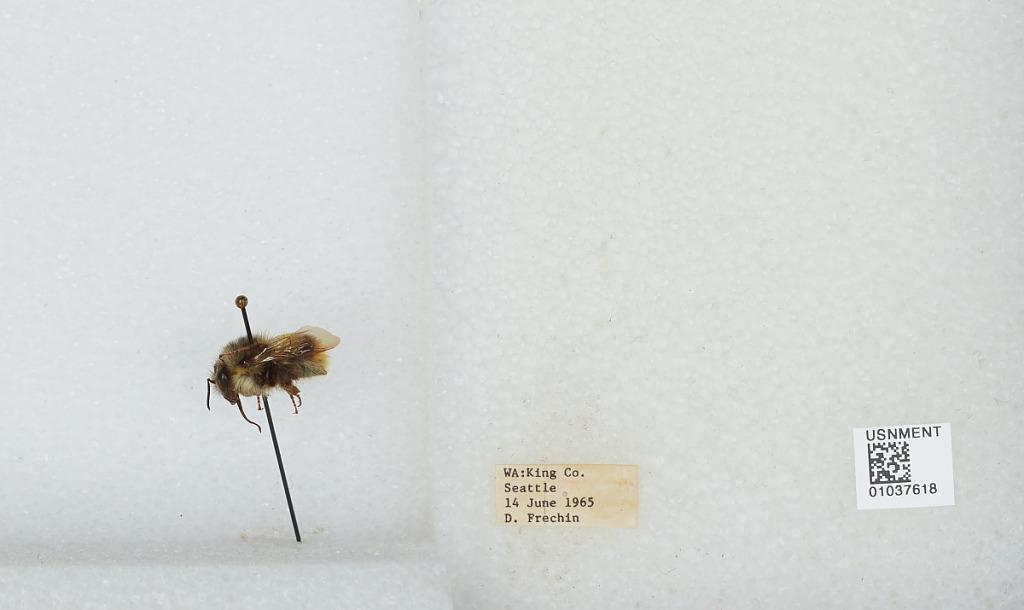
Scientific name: Bombus (Pyrobombus) mixtus Cresson
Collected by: D. Frechin
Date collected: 1965-6-14
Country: United States
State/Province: Washington
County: King
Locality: Seattle
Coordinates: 47.6097, -122.333